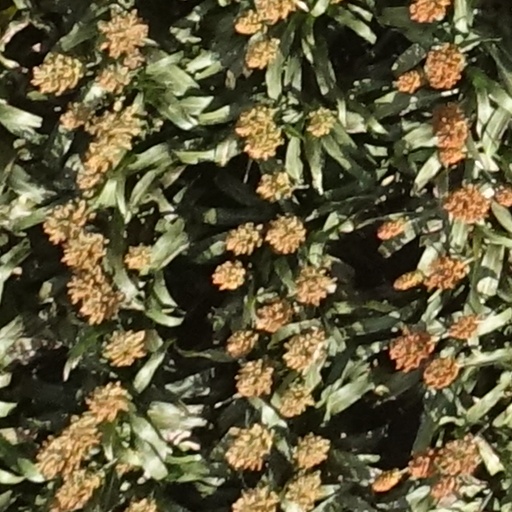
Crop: sorghum